Hilbert's problems

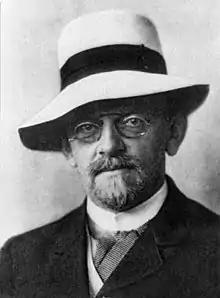
David Hilbert

Hilbert's problems are 23 problems in mathematics published by German mathematician David Hilbert in 1900. They were all unsolved at the time, and several proved to be very influential for 20th-century mathematics. Hilbert presented ten of the problems (1, 2, 6, 7, 8, 13, 16, 19, 21, and 22) at the Paris conference of the International Congress of Mathematicians, speaking on August 8 at the Sorbonne. The complete list of 23 problems was published later, in English translation in 1902 by Mary Frances Winston Newson in the "Bulletin of the American Mathematical Society". Earlier publications (in the original German) appeared in "Archiv der Mathematik und Physik".